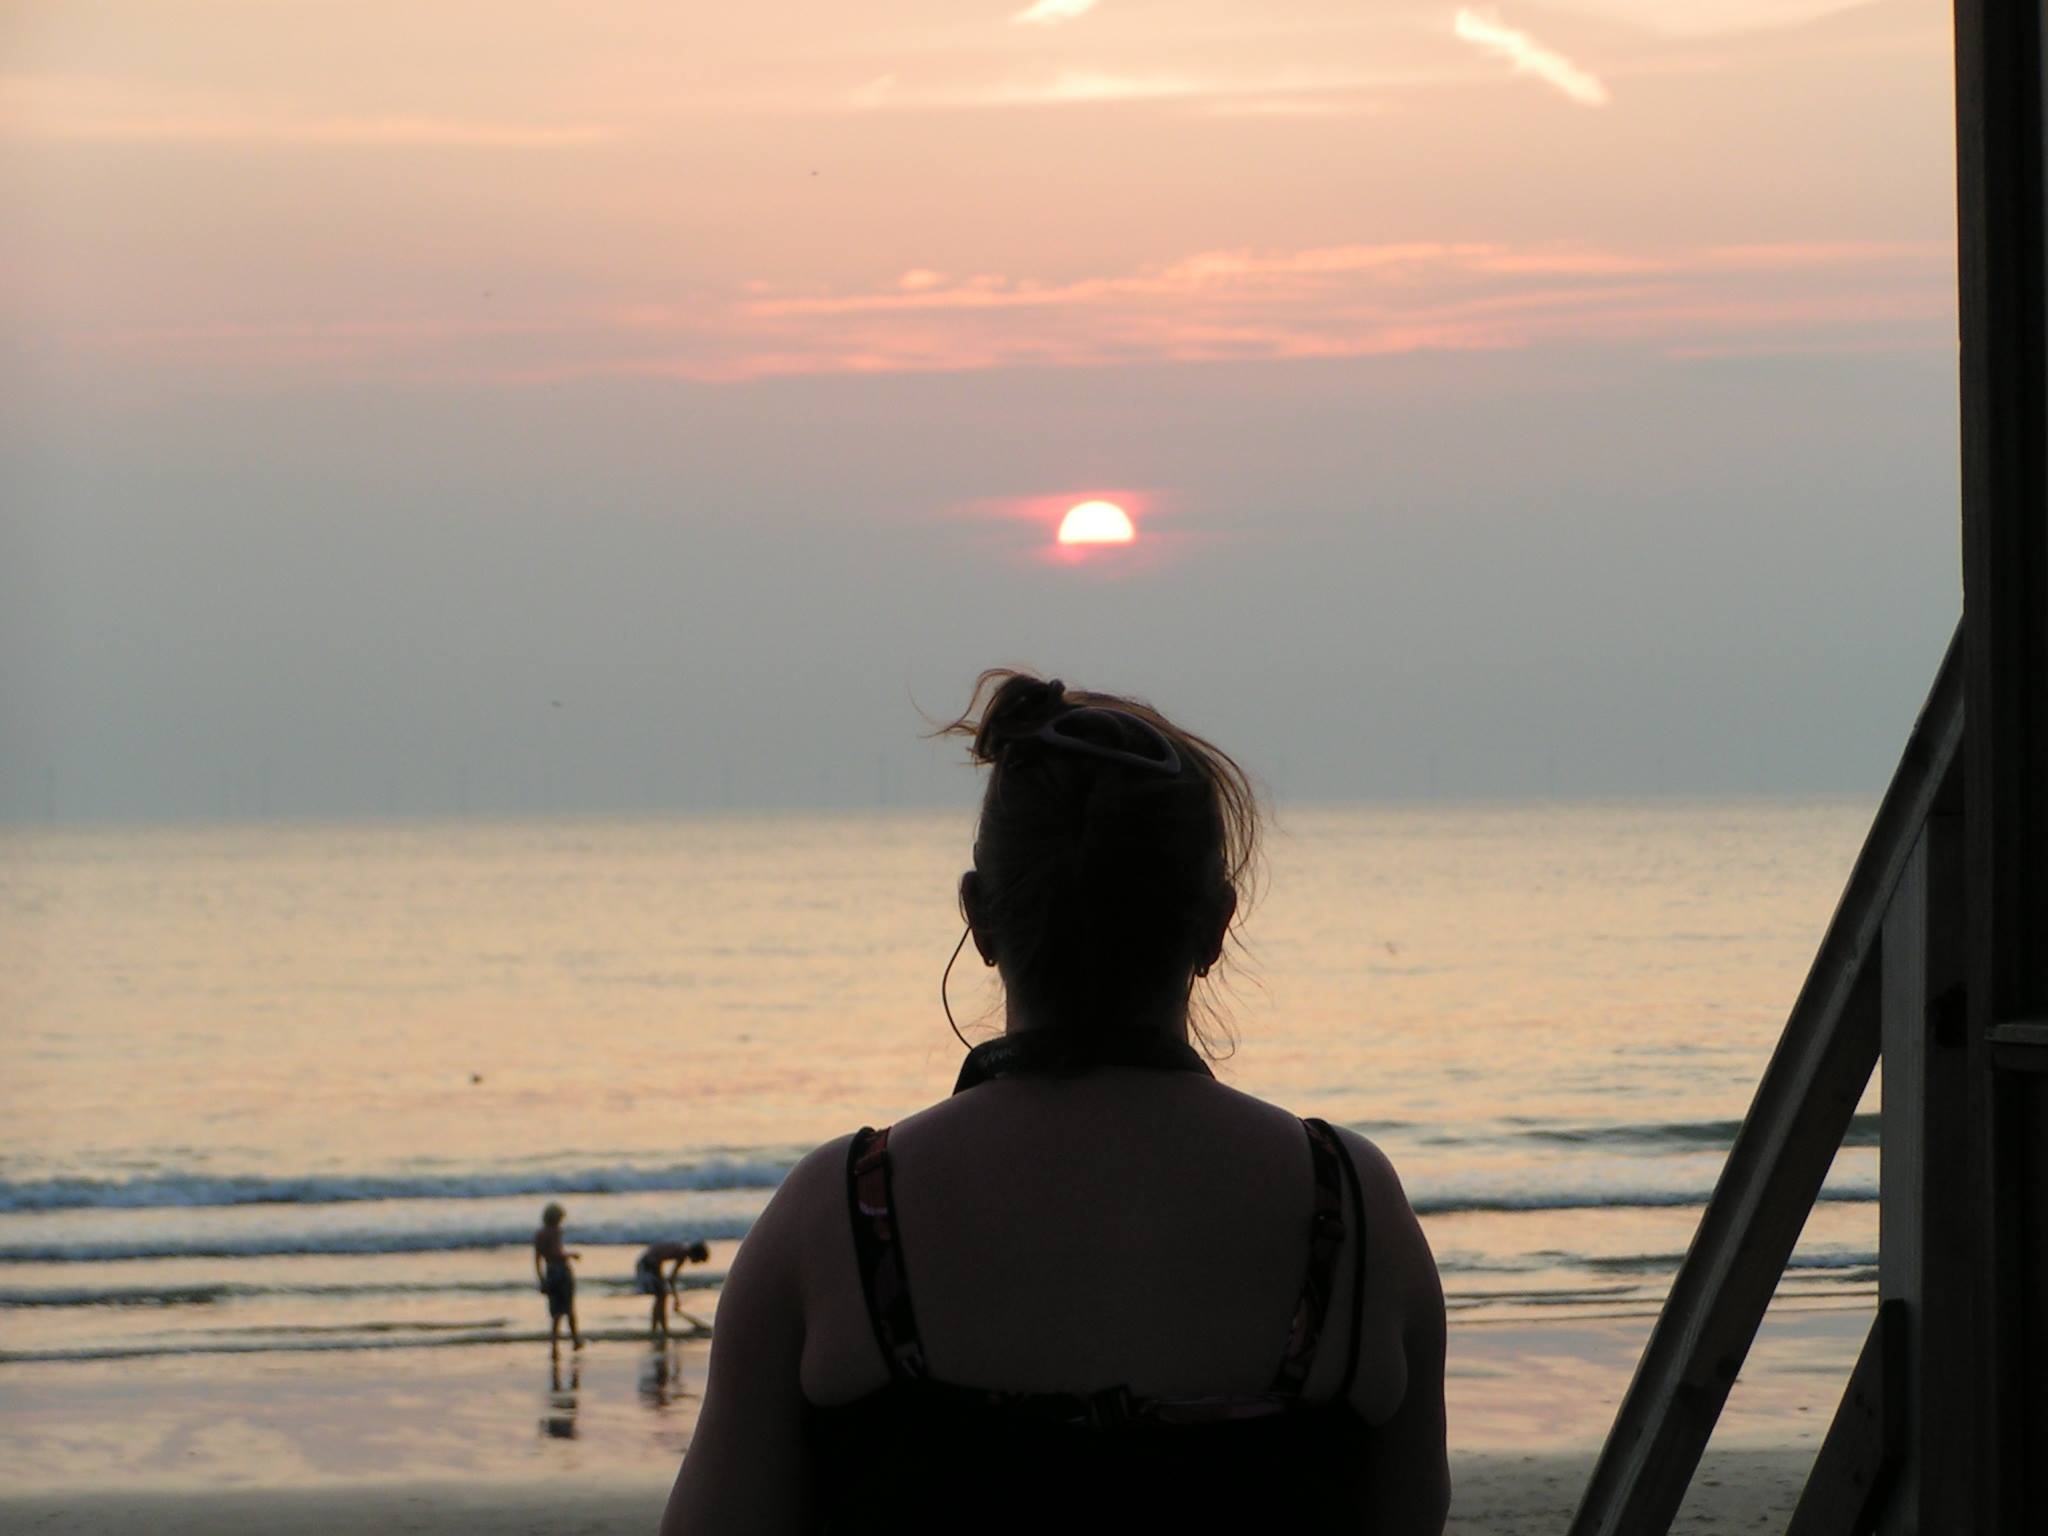
beach, sea, coast, water, ocean, horizon, silhouette, cloud, sun, sunrise, sunset, sunlight, morning, dawn, dusk, evening, setting sun, colorful sunset, castricum, human positions